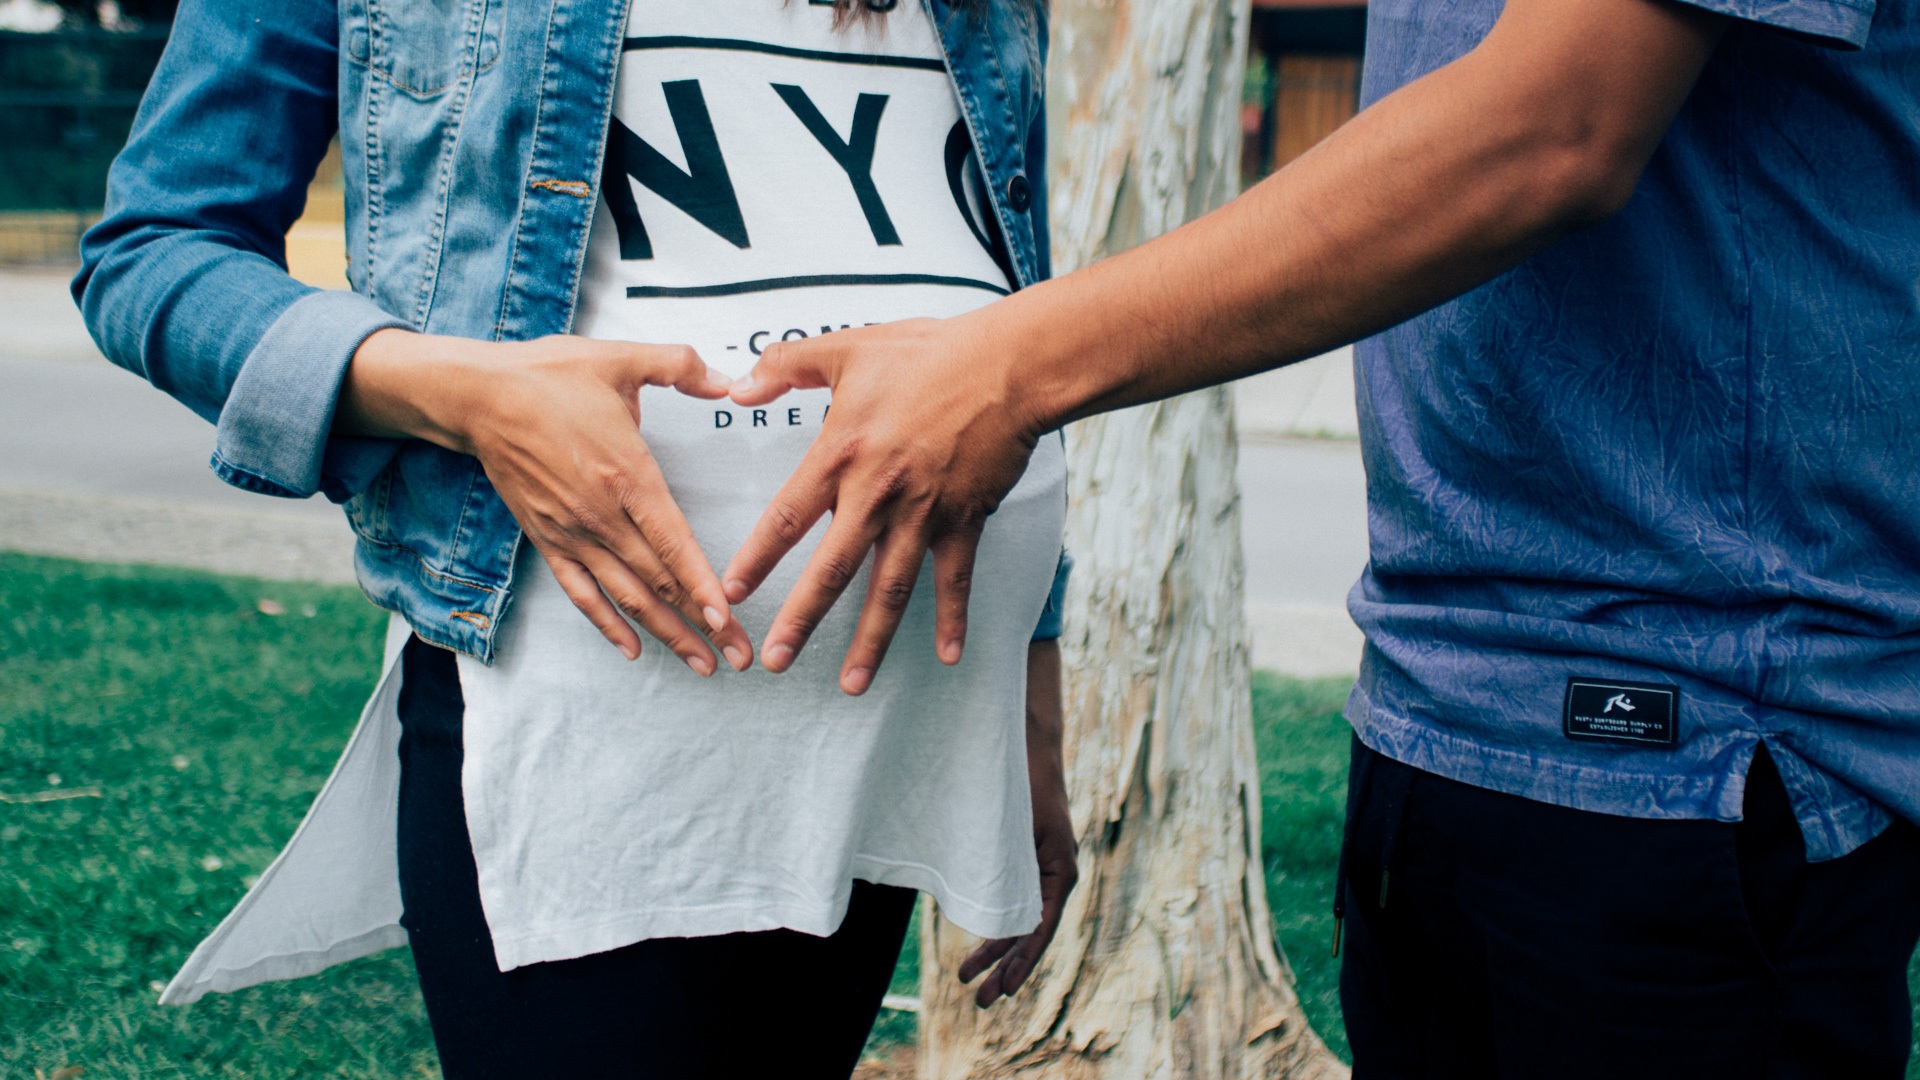
man, people, woman, home, male, female, love, young, spring, father, couple, care, fashion, two, blue, together, lifestyle, holding, baby, life, parent, pregnancy, motherhood, maternity, caucasian, family, wife, mother, happy, relationship, parenthood, pregnant, belly, expecting, test, adult, husband, birth, interaction, pregnant couple